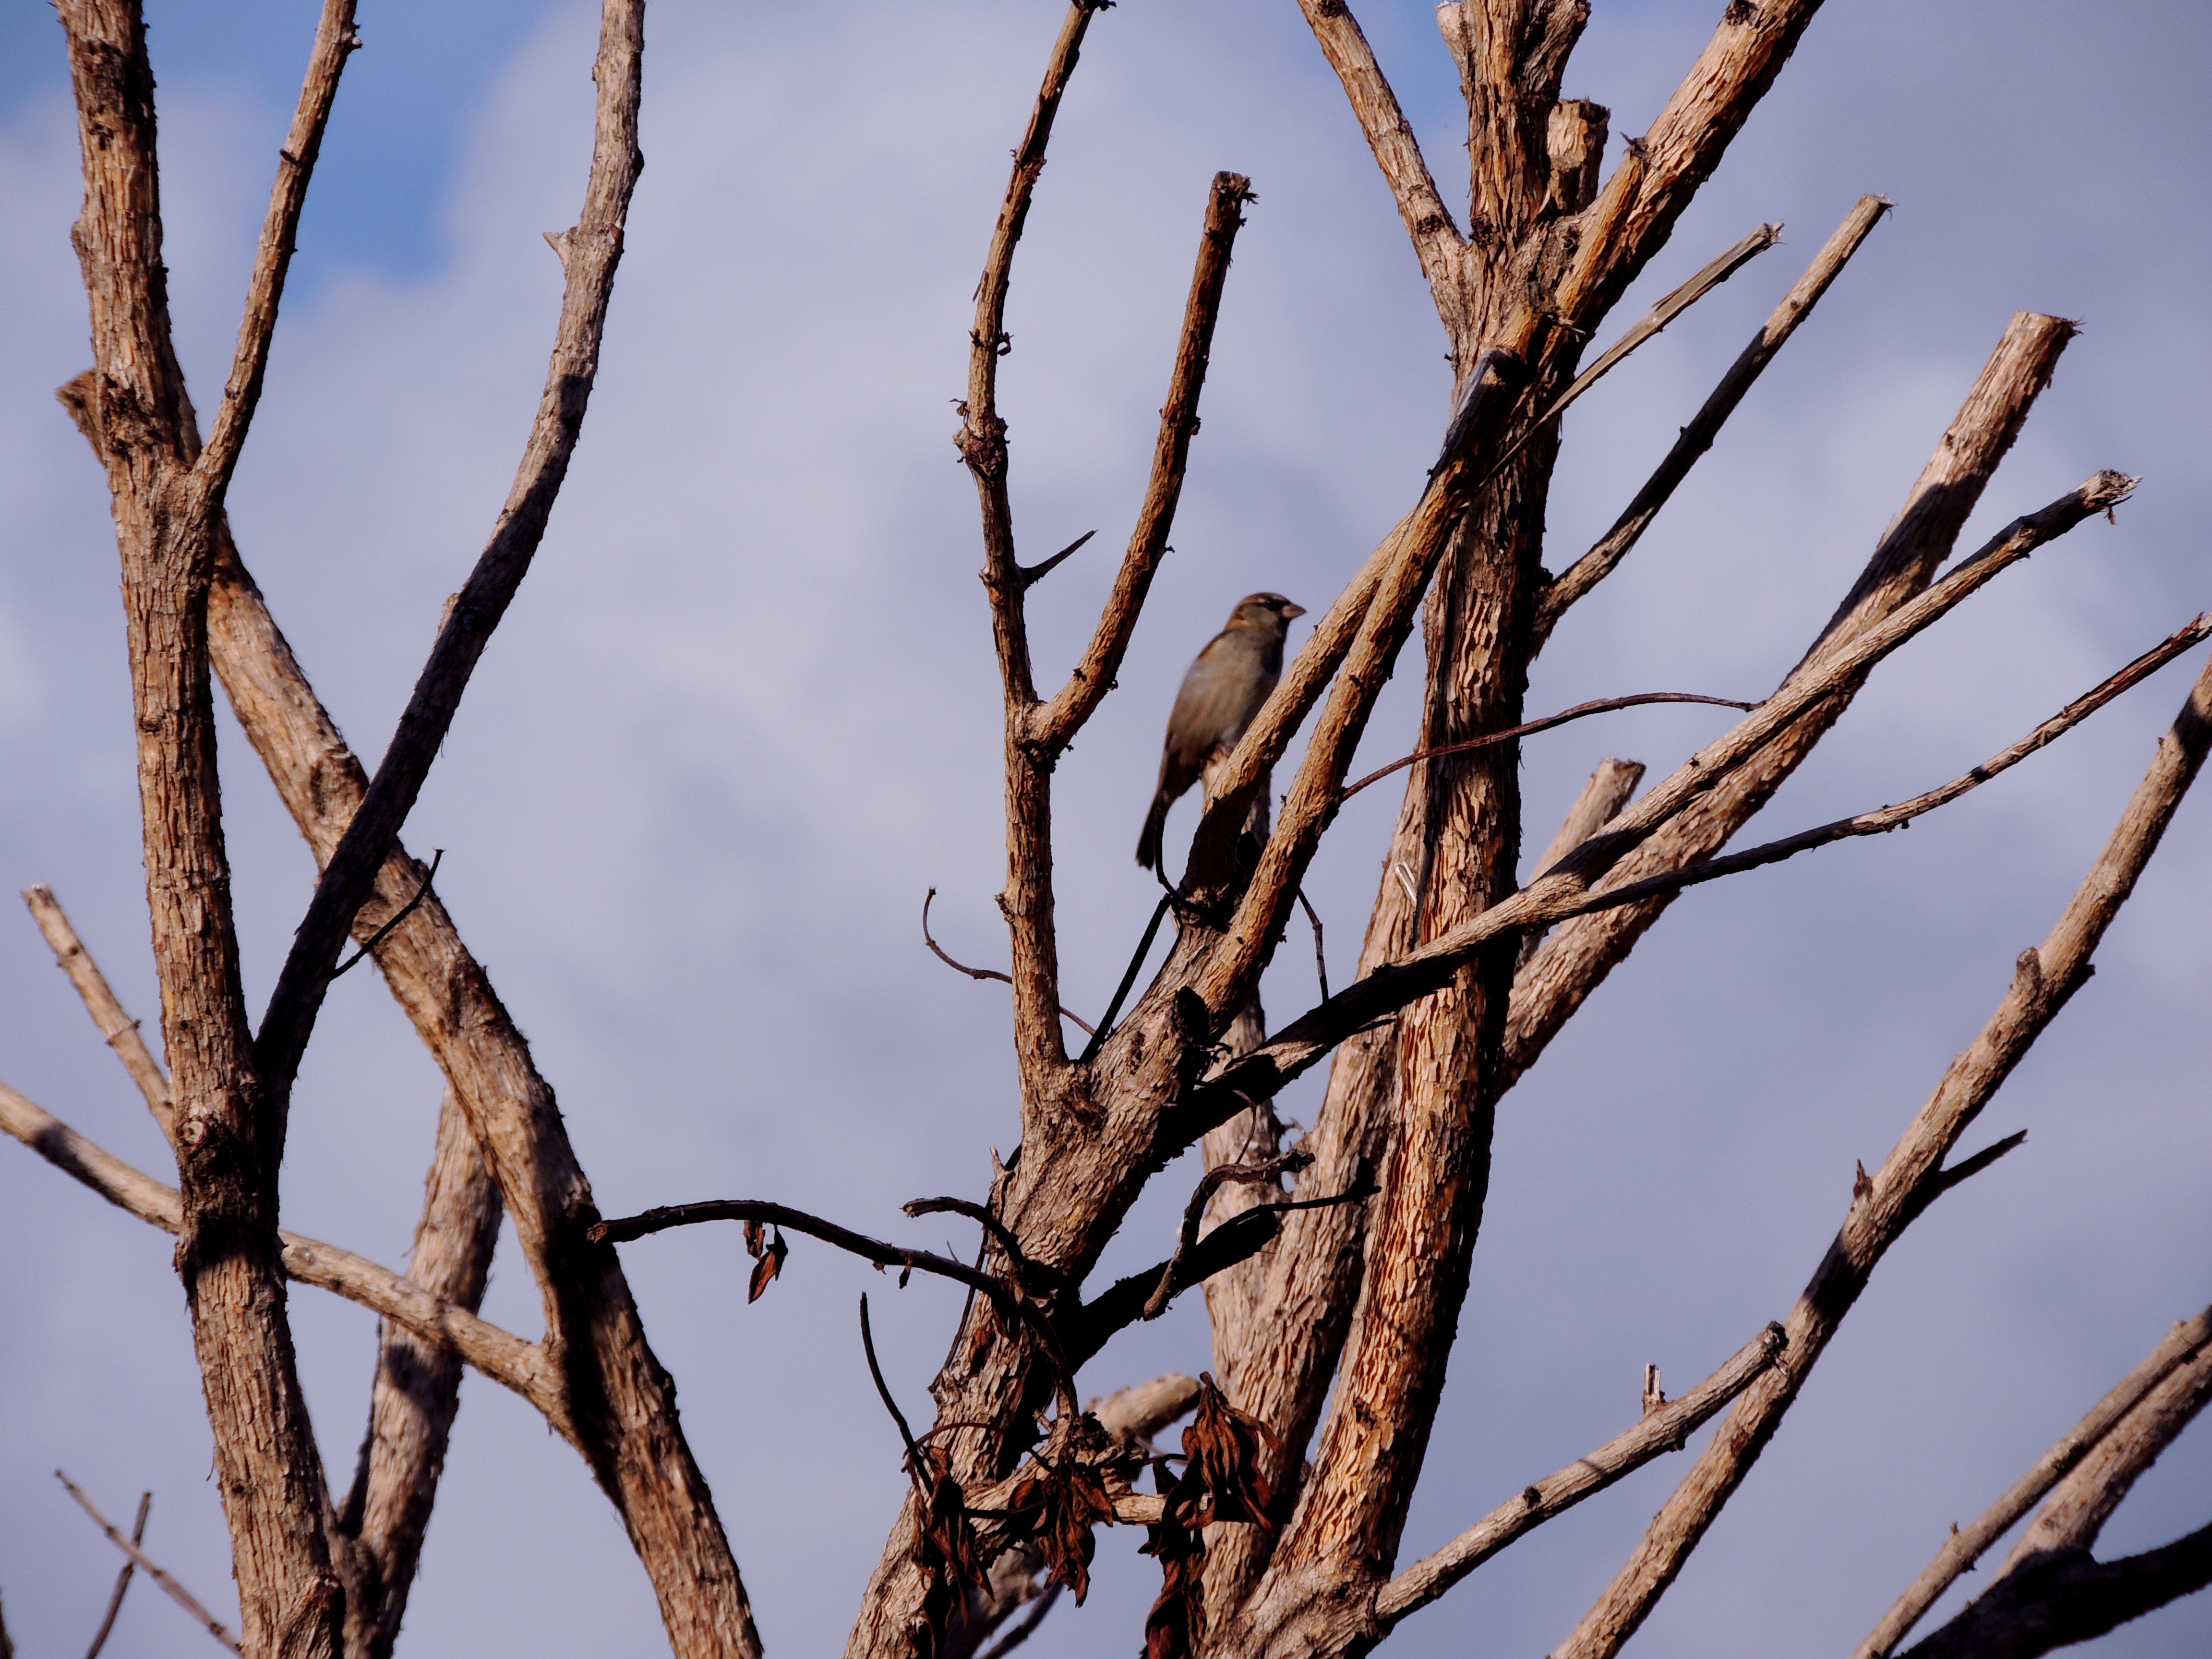
landscape, tree, nature, grass, branch, winter, bird, plant, sky, sunlight, morning, leaf, flower, spring, autumn, flora, season, twig, trees, twigs, dry tree, old tree, grass family, plant stem, woody plant, thorns spines and prickles